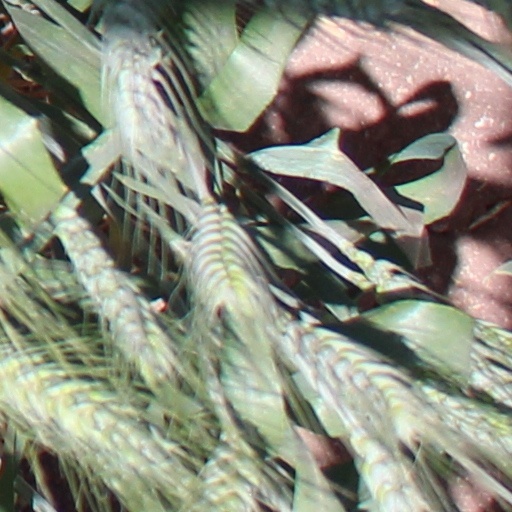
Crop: wheat